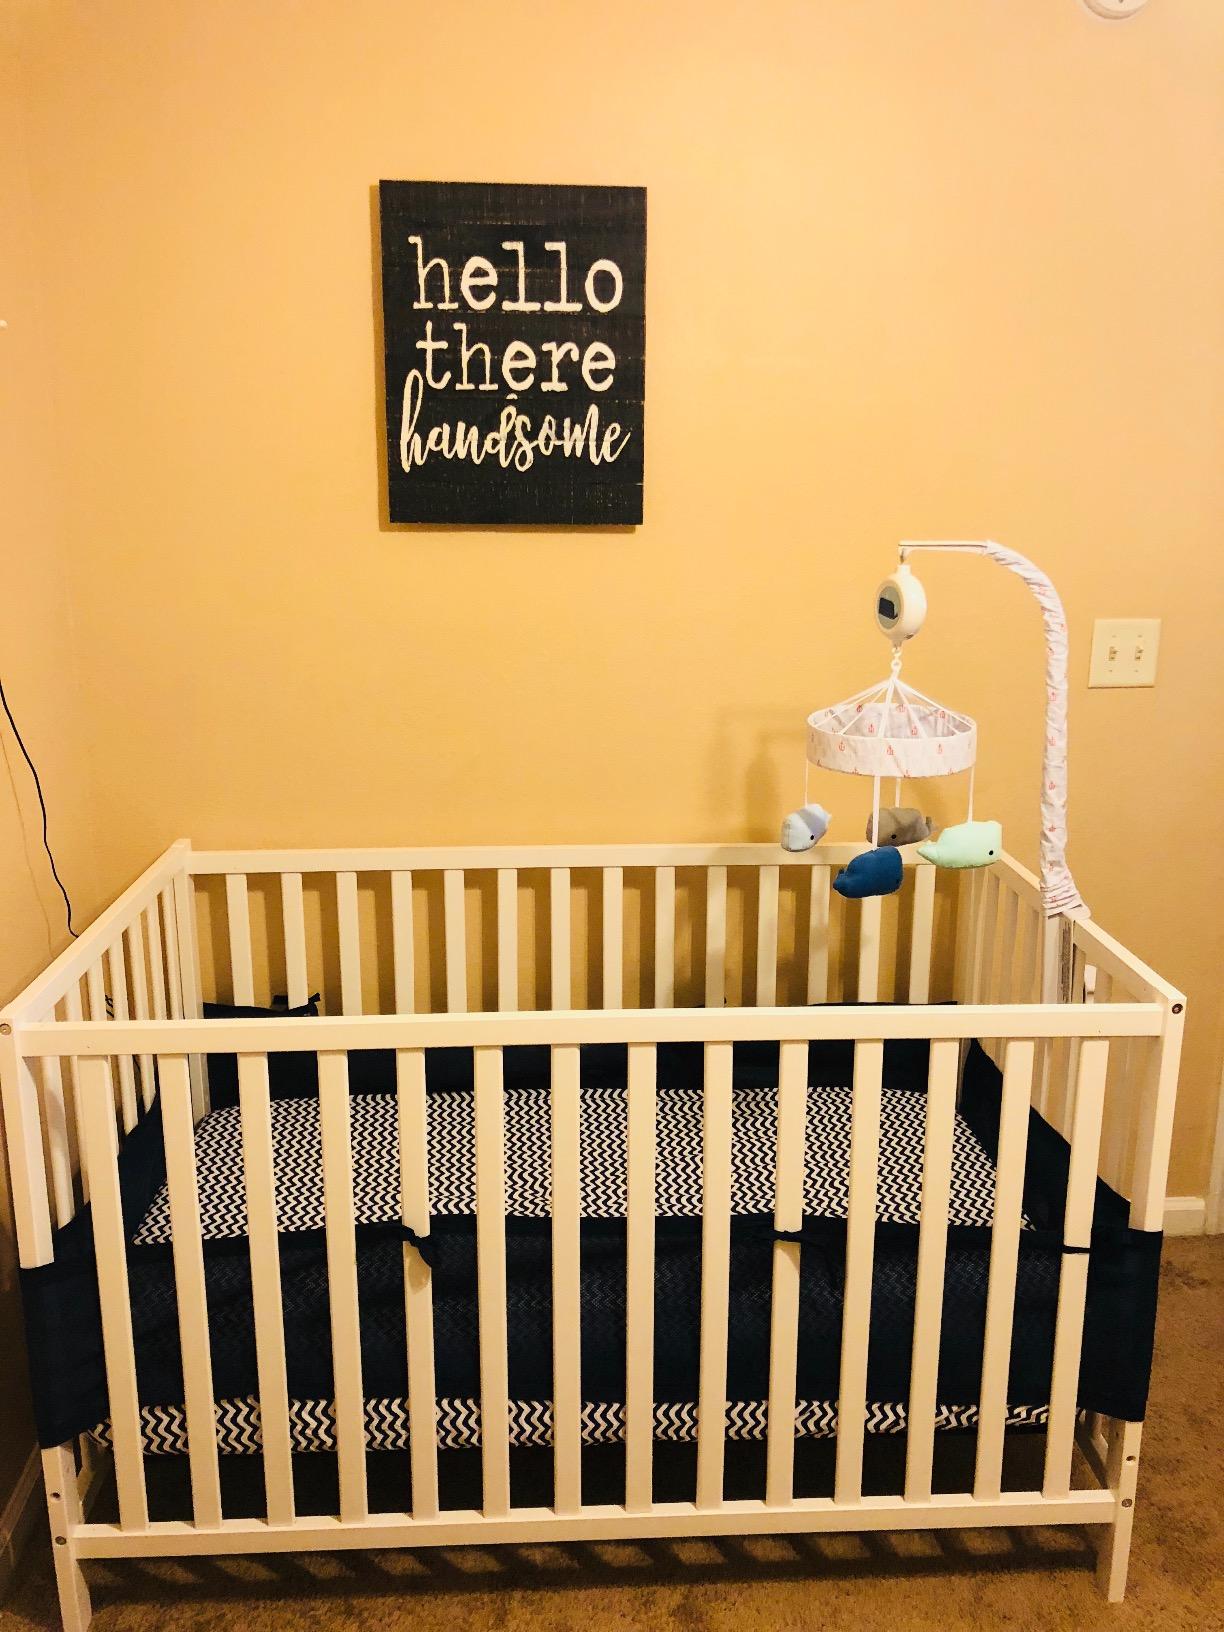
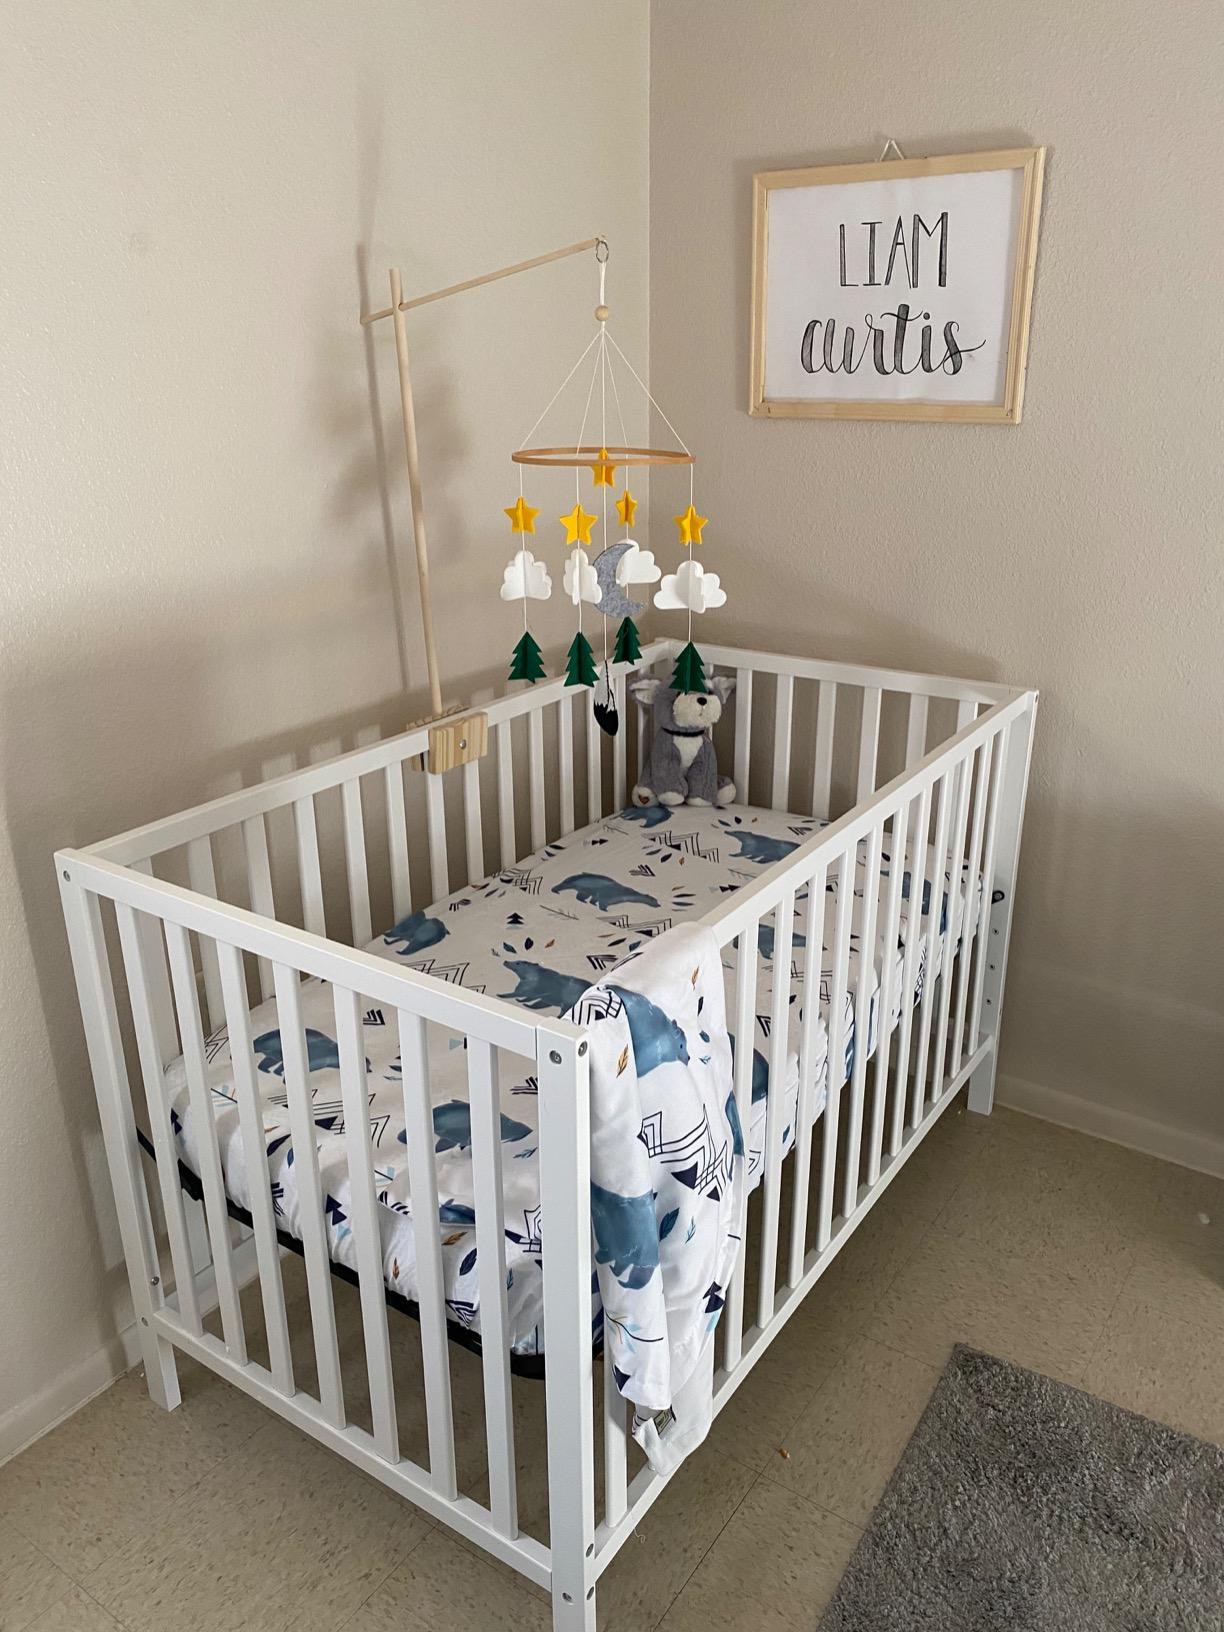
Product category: products_crib
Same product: yes